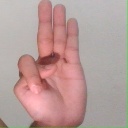
अक्षर: भ